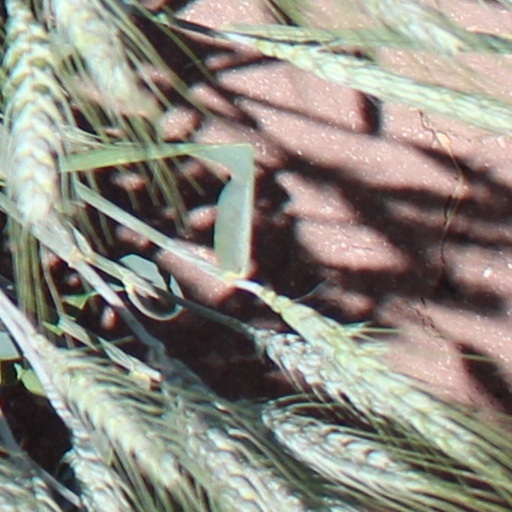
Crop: wheat